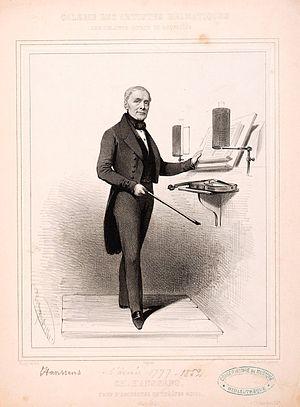
Charles-Louis-Joseph Hanssens, connu sous le nom de Hanssens aîné, est un violoniste, compositeur, chef d'orchestre et directeur de théâtre belge.